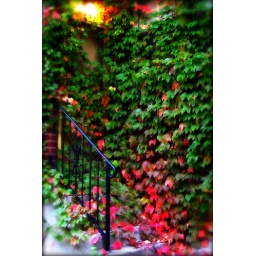
An (obviously) un-used door at my house overtaken by what looks like some sort of wild grape vine.